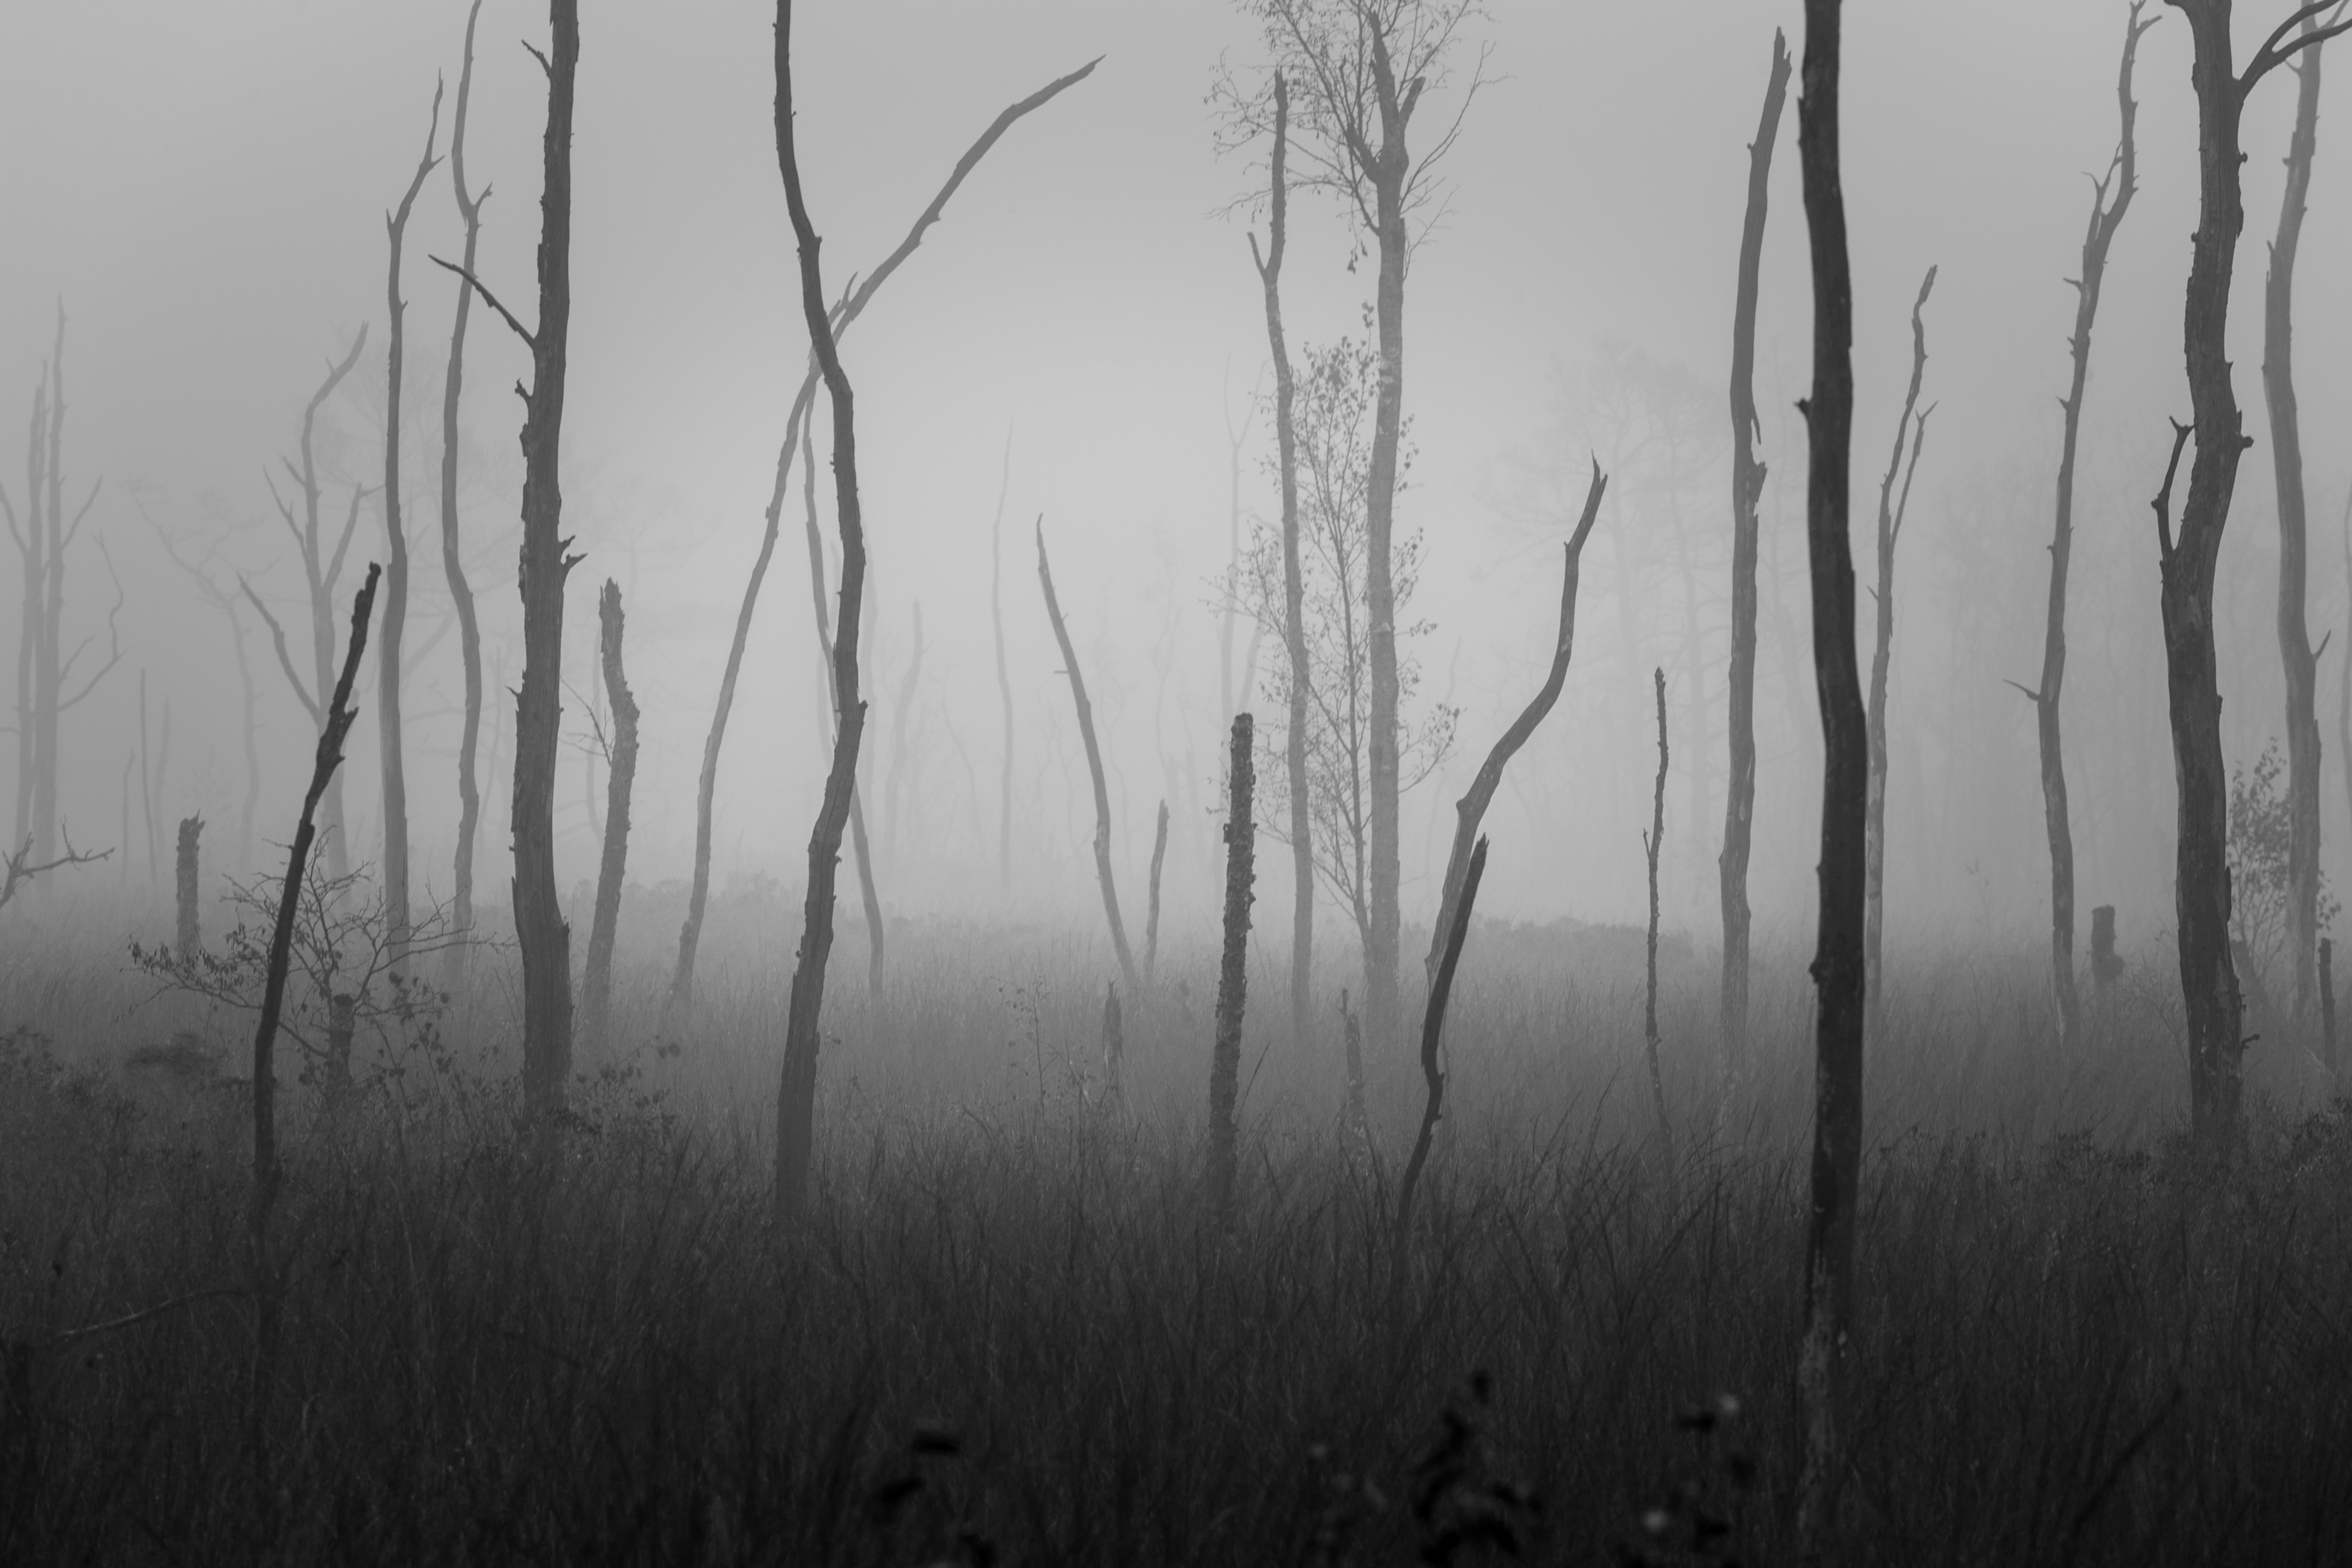
tree, forest, branch, black and white, fog, mist, morning, atmosphere, weather, darkness, monochrome, wetland, habitat, freezing, monochrome photography, natural environment, atmospheric phenomenon, plant stem